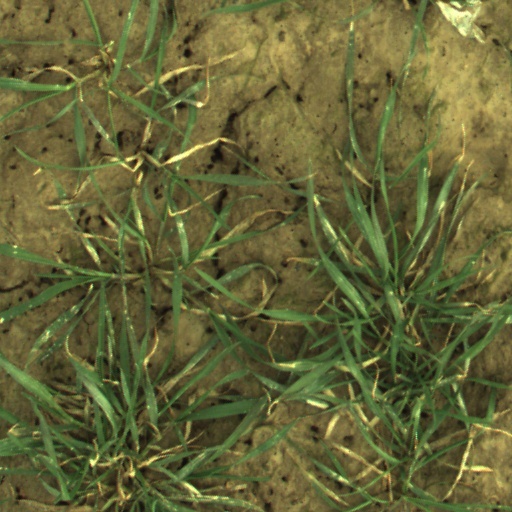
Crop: wheat